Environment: real
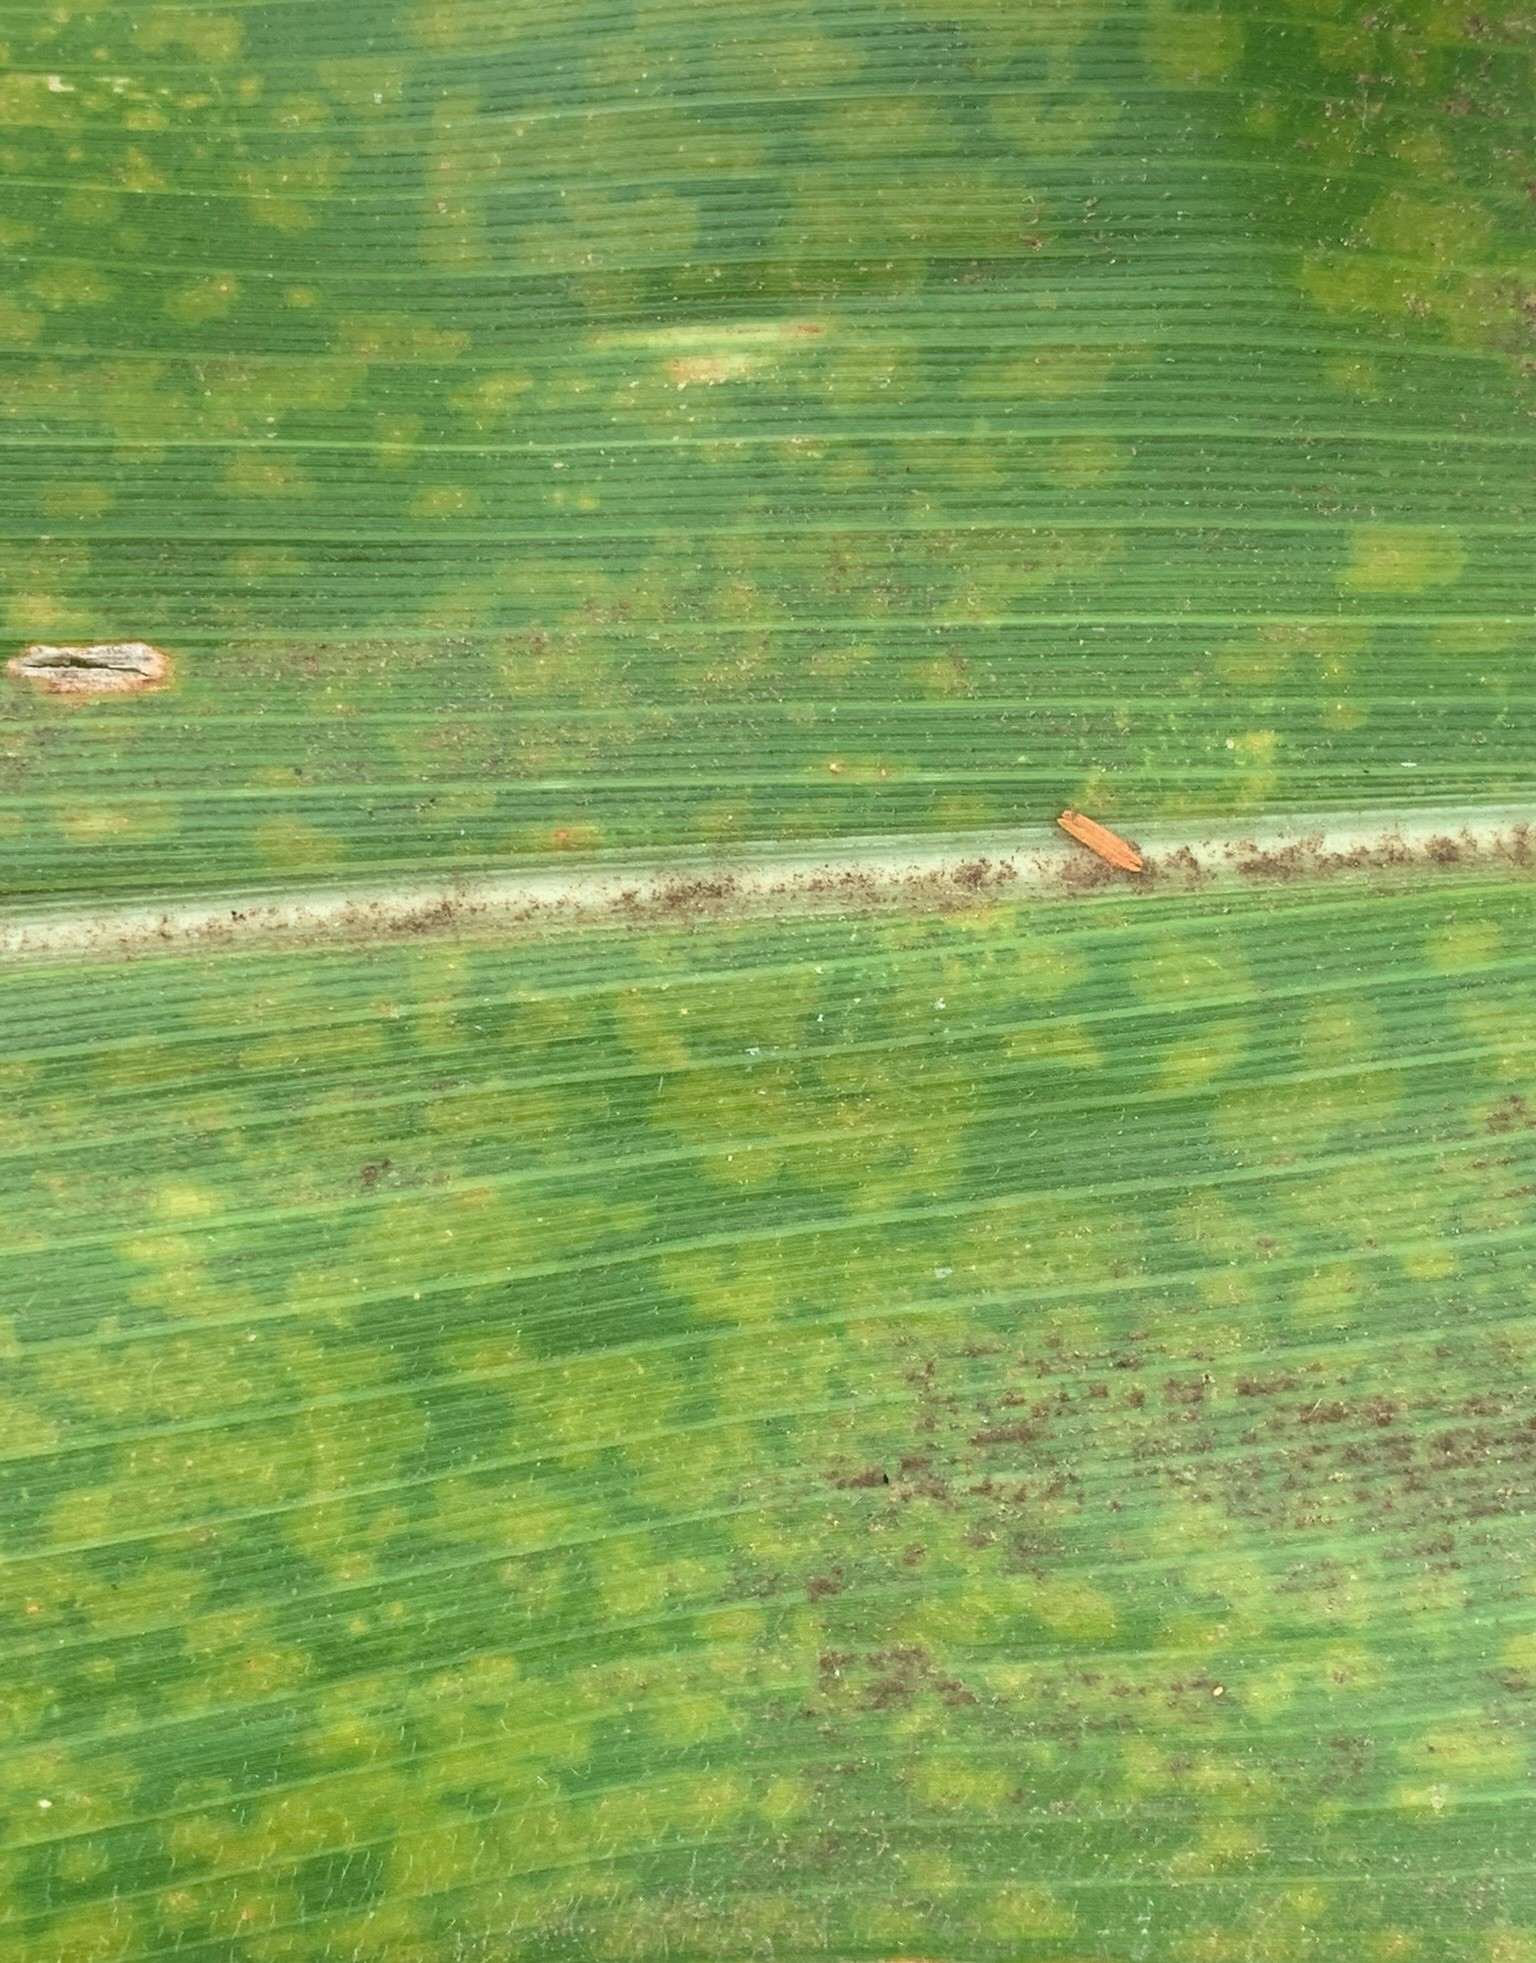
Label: lethal_necrosis